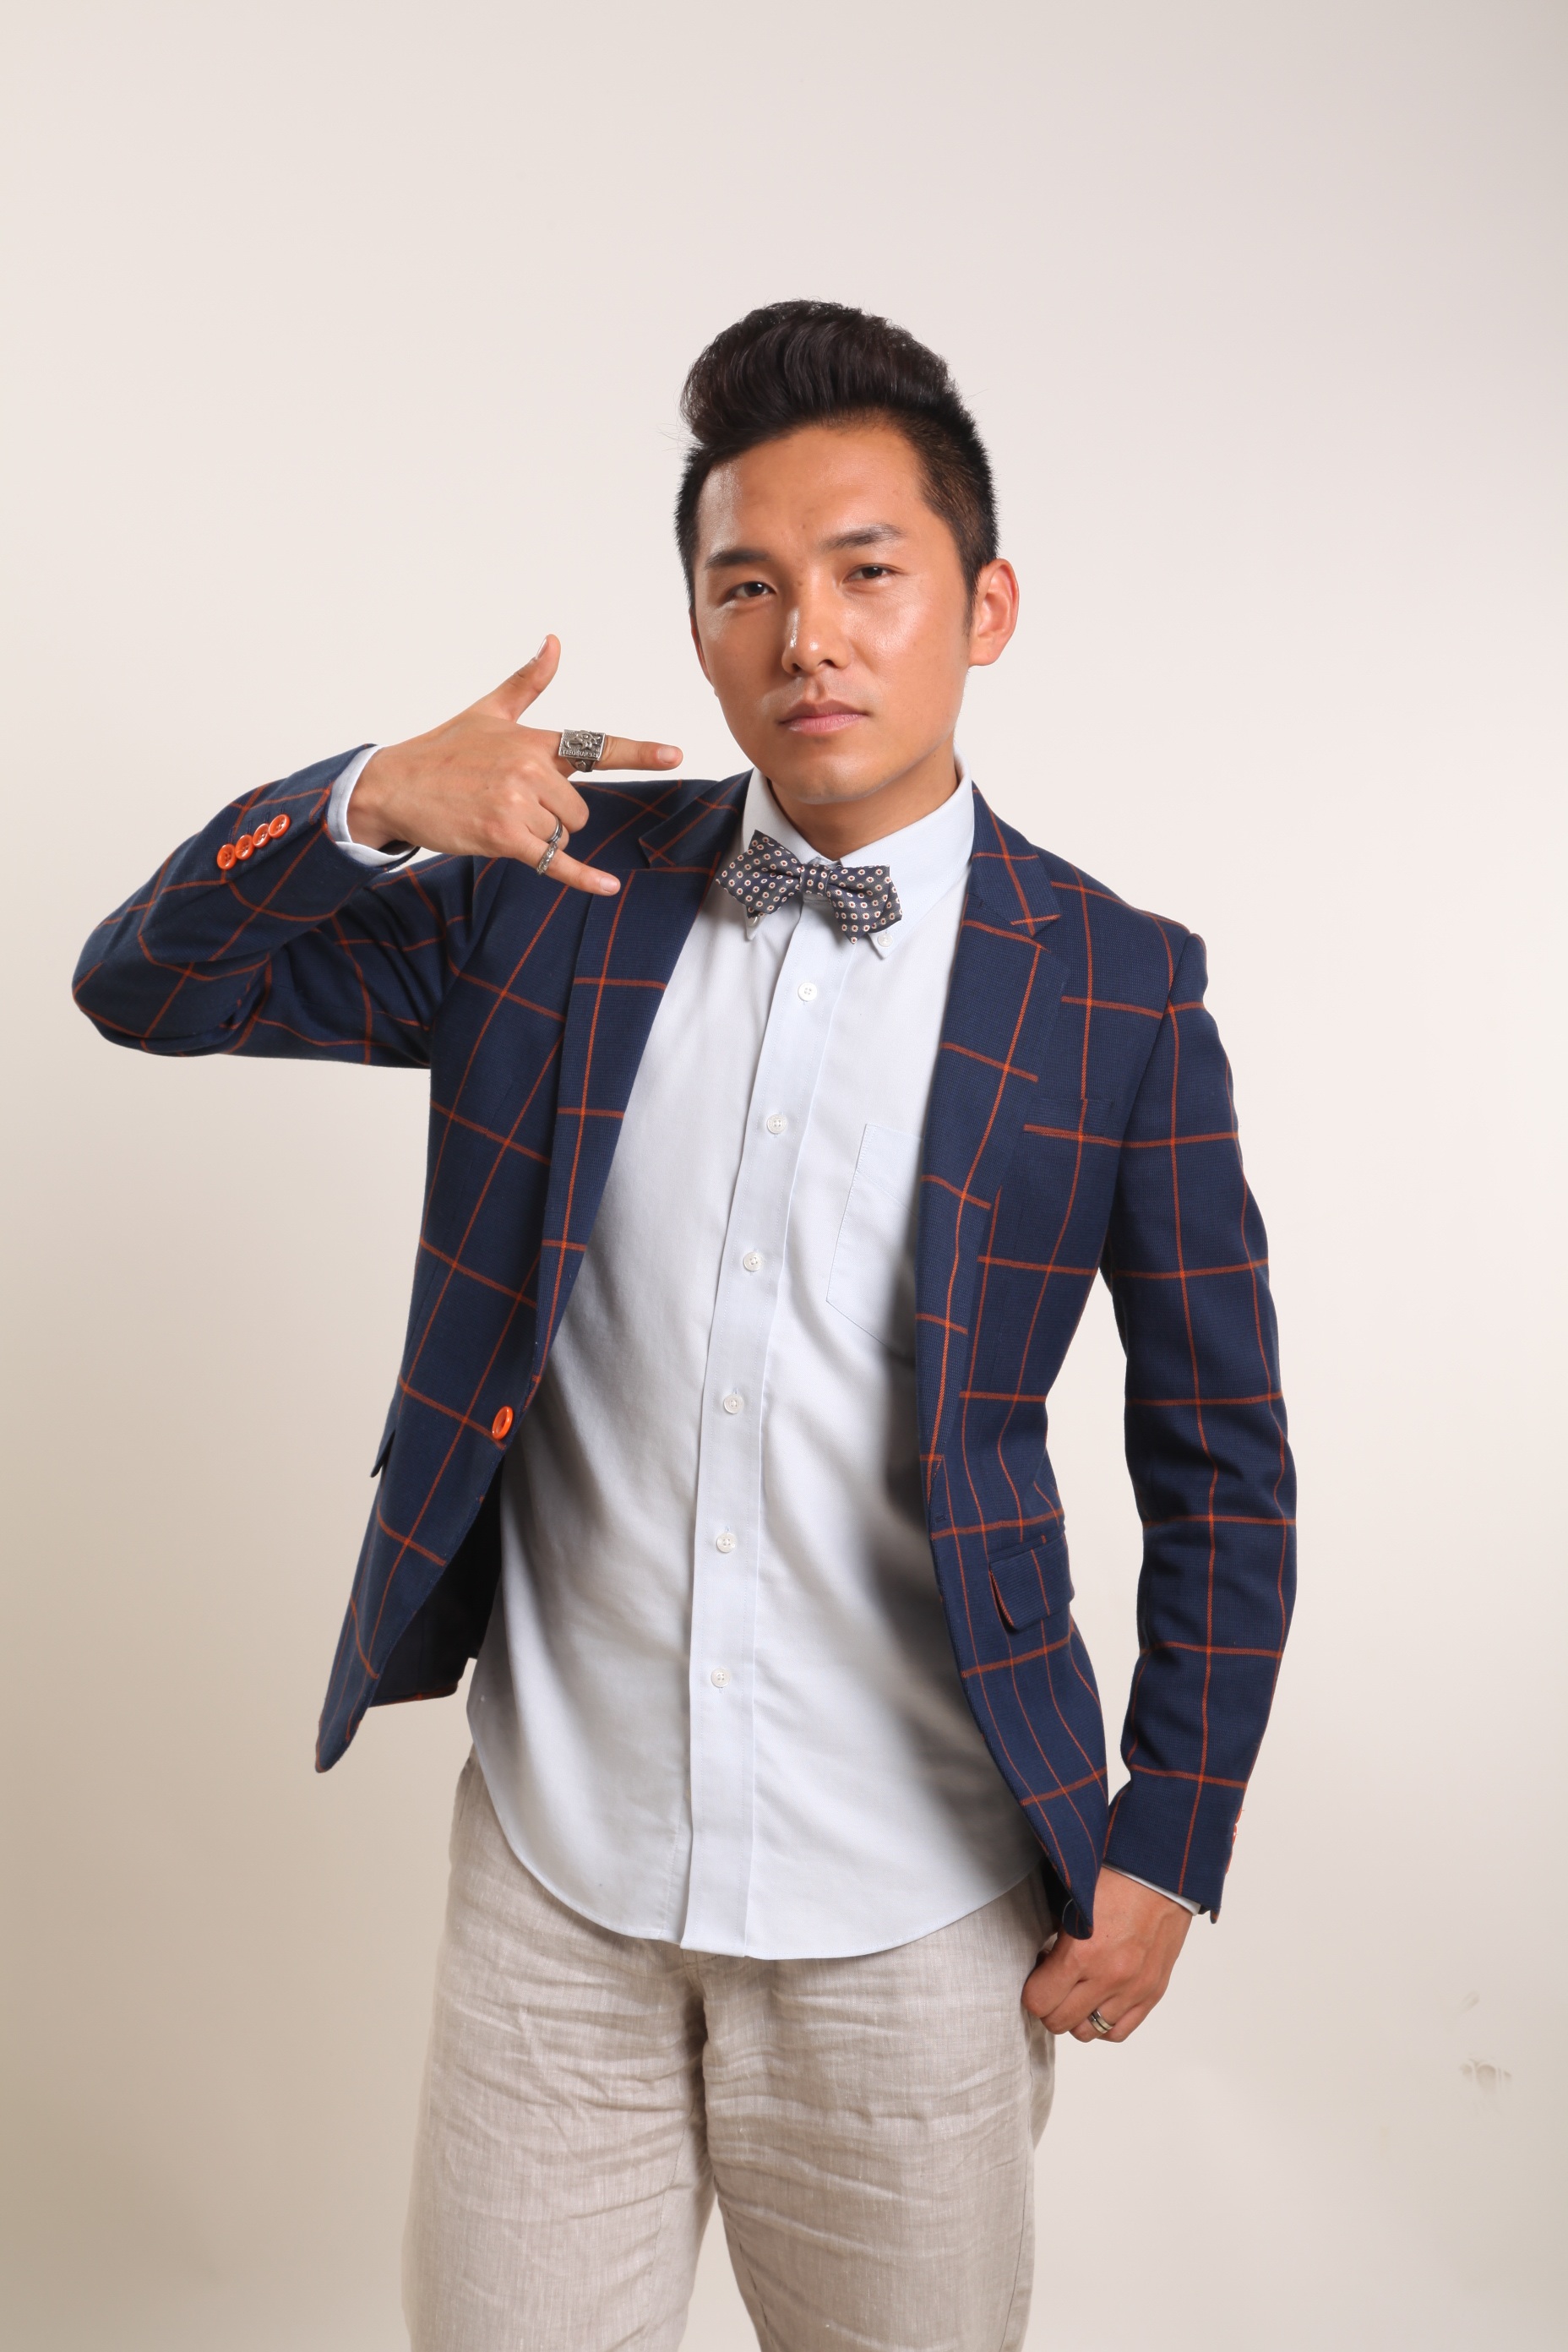
man, suit, male, pattern, spring, youth, square, asia, clothing, plaid, jacket, outerwear, denim, hipster, collar, textile, gentleman, design, photo shoot, formal wear, handsome guy